Rosa chinensis

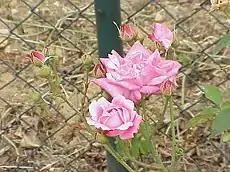

In China, the flowering time of "R. chinensis" ranges from April to September. Rarely, the flowers are solitary; usually appearing in groups of four or five. The 2.5 to 6 cm long pedicel has variable hairiness. The one to three naked bracts are linear, with a pointed apex and a smooth or glandular margin. The flowers have a mild fragrance.